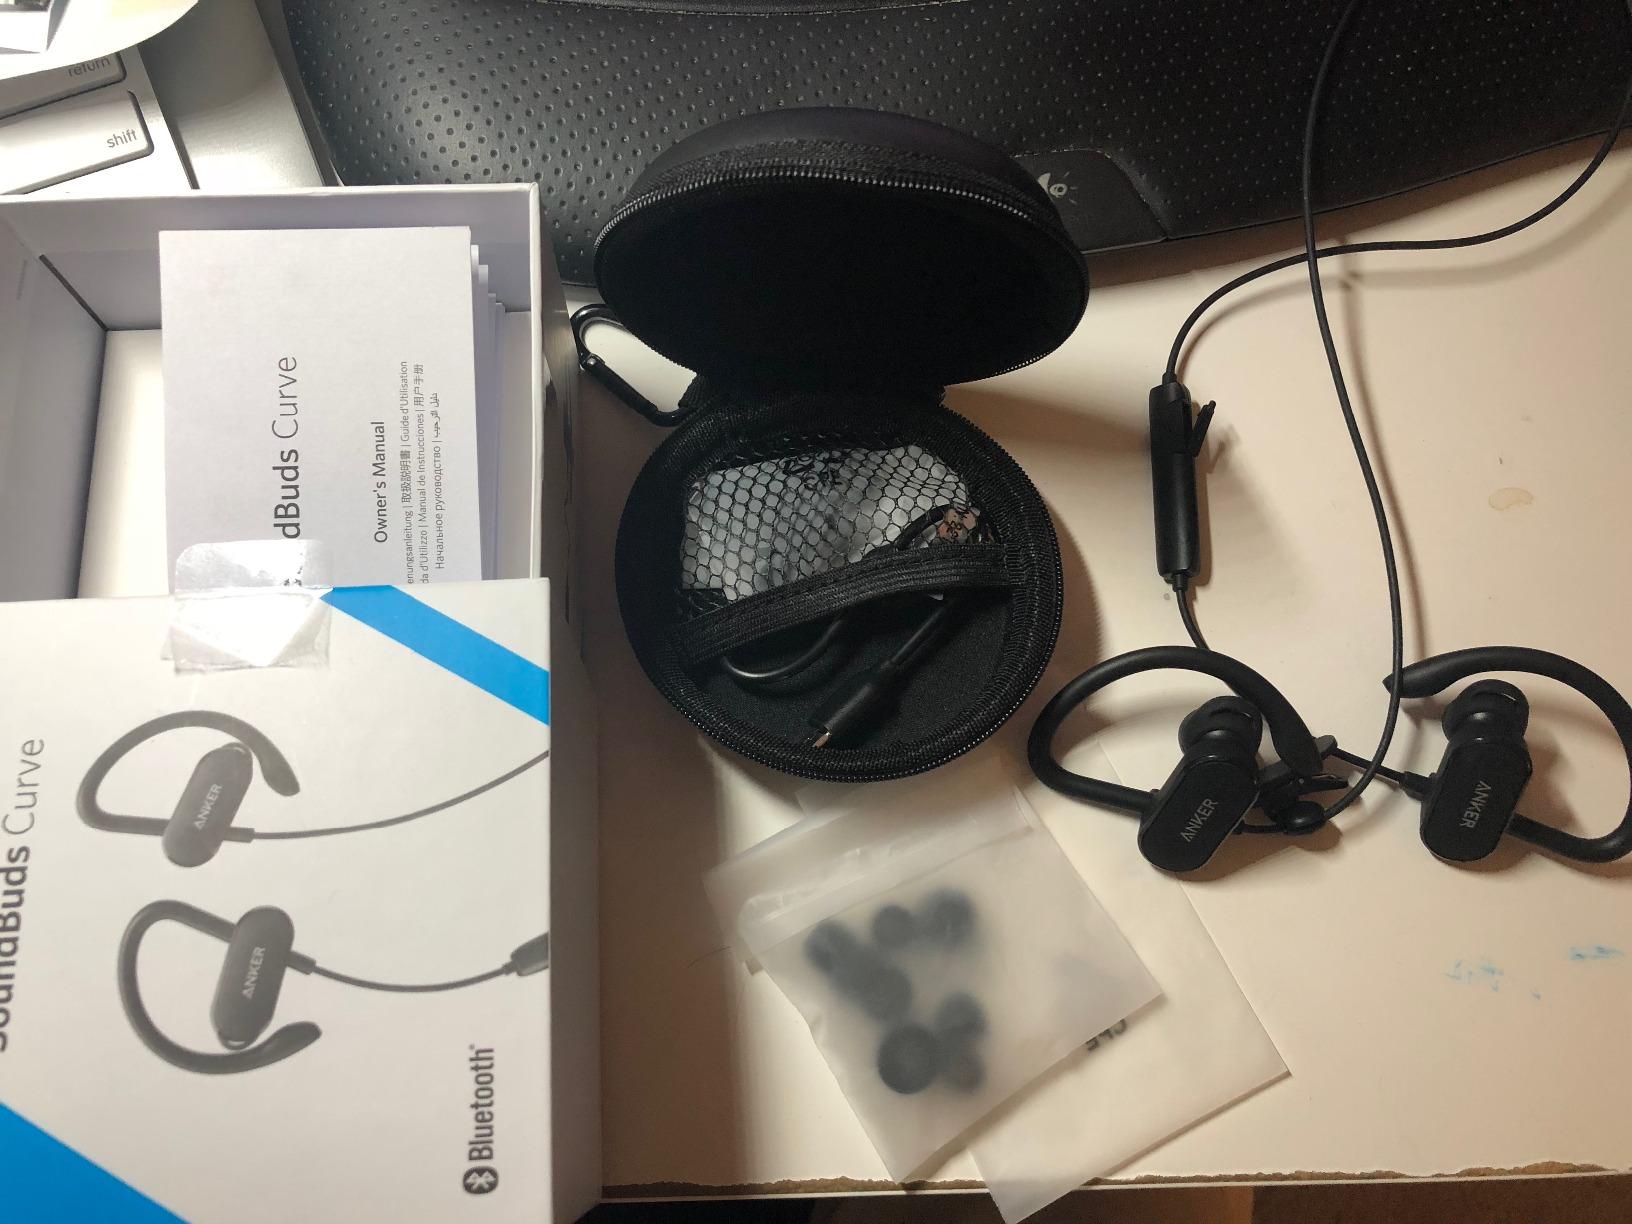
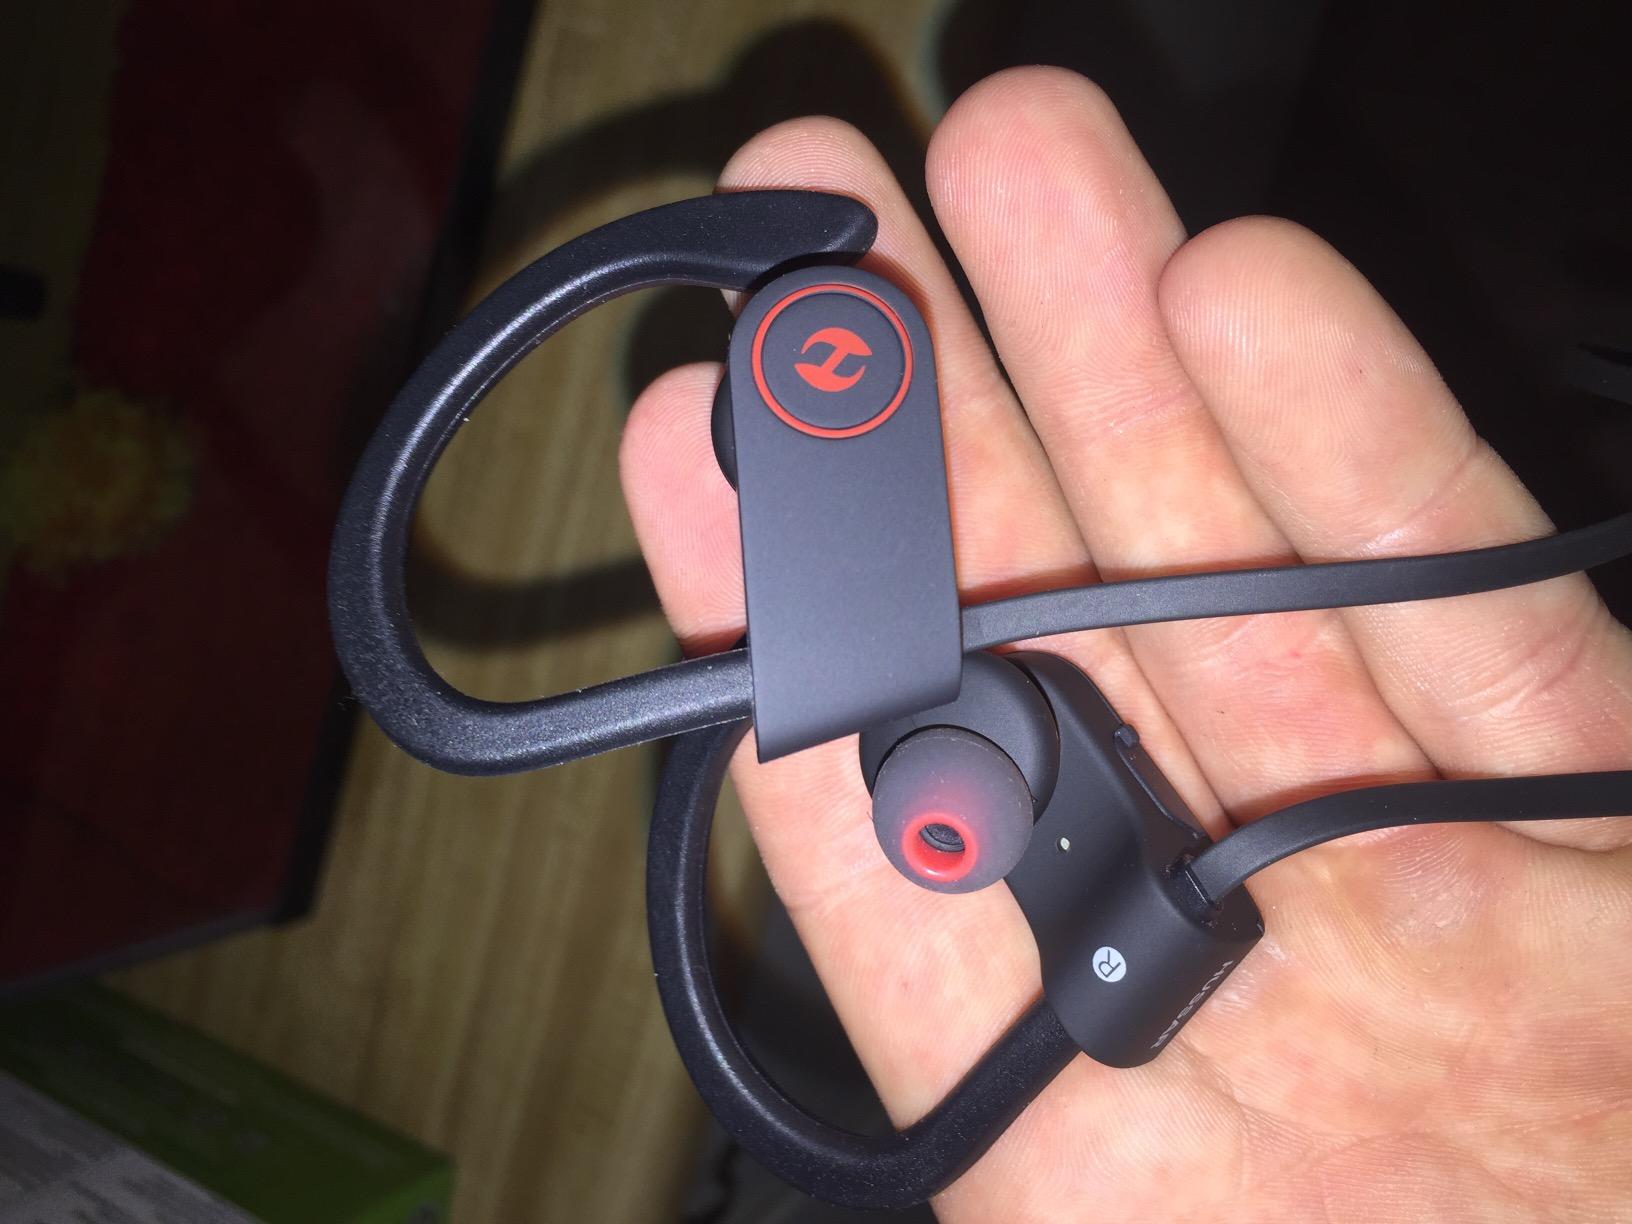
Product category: headphones
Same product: no